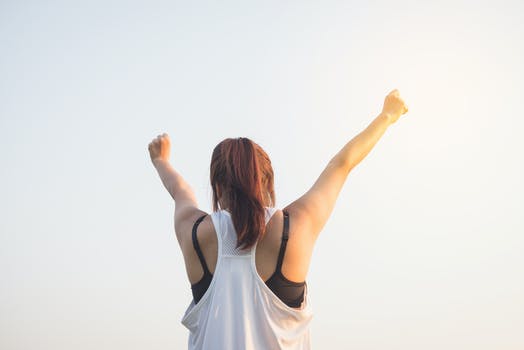
Label: No Watermark